Ischigualasto Formation

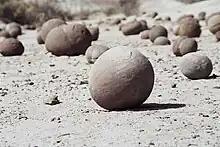
Large calcareous nodules exposed at Cancha de Bochas ("bocce court") in Ischigualasto Provincial Park. This site is the namesake of the Cancha de Bochas Member

Most floodplain sediments were fine-grained. Many of the coarser mudstone layers are overbank deposits, laid down over abandoned channels and crevasse splays. The finest sediments are preserved as paleosols (fossilized soil), of which there were eight varieties, labelled A through H. Type A paleosols are sandy soils rich in quartz and mica, with indistinct mottling, root casts, and no internal structure. They were probably protosols or entisols, young soils developing along streambanks where siliciclastic grains outnumber organic material. The other paleosols are mostly found among claystone or mudstone beds rather than sandy layers. Type B paleosols have high proportions of smectite and mica, frequent slickensides, wedge-shaped crevices (mudcracks in cross-section), and strong redoximorphic features such as gleying and mottling. They can be classified are a type of vertisol, emplaced in a warm seasonal climate with a high water table during much of the year. Type C paleosols are similar to type B, yet differ in their abundance of calcareous nodules and a paucity of redoximorphic features. Though also vertisols, they correlate with a less humid climate, moistened by periodic rainfall rather than groundwater.